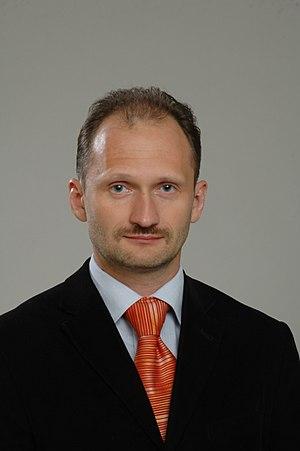
Miroslavs Mitrofanovs ou Miroslav Mitrofanov, né le 18 décembre 1966 à Daugavpils, est un homme politique letton. Membre de l'Union russe de Lettonie, il est député européen de 2018 à 2019.